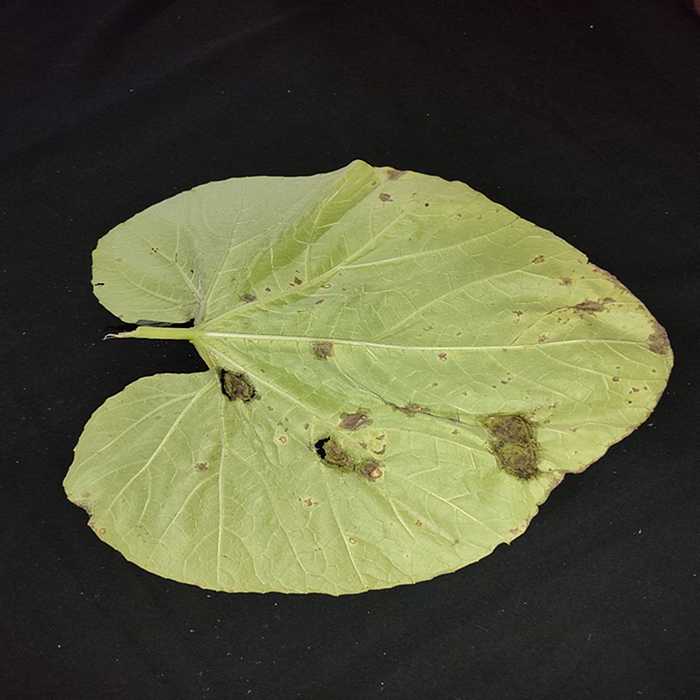
Plant: Bottle gourd
Label: Downey mildew